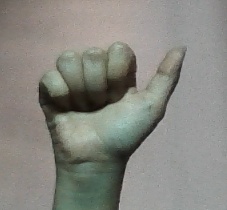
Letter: dhad